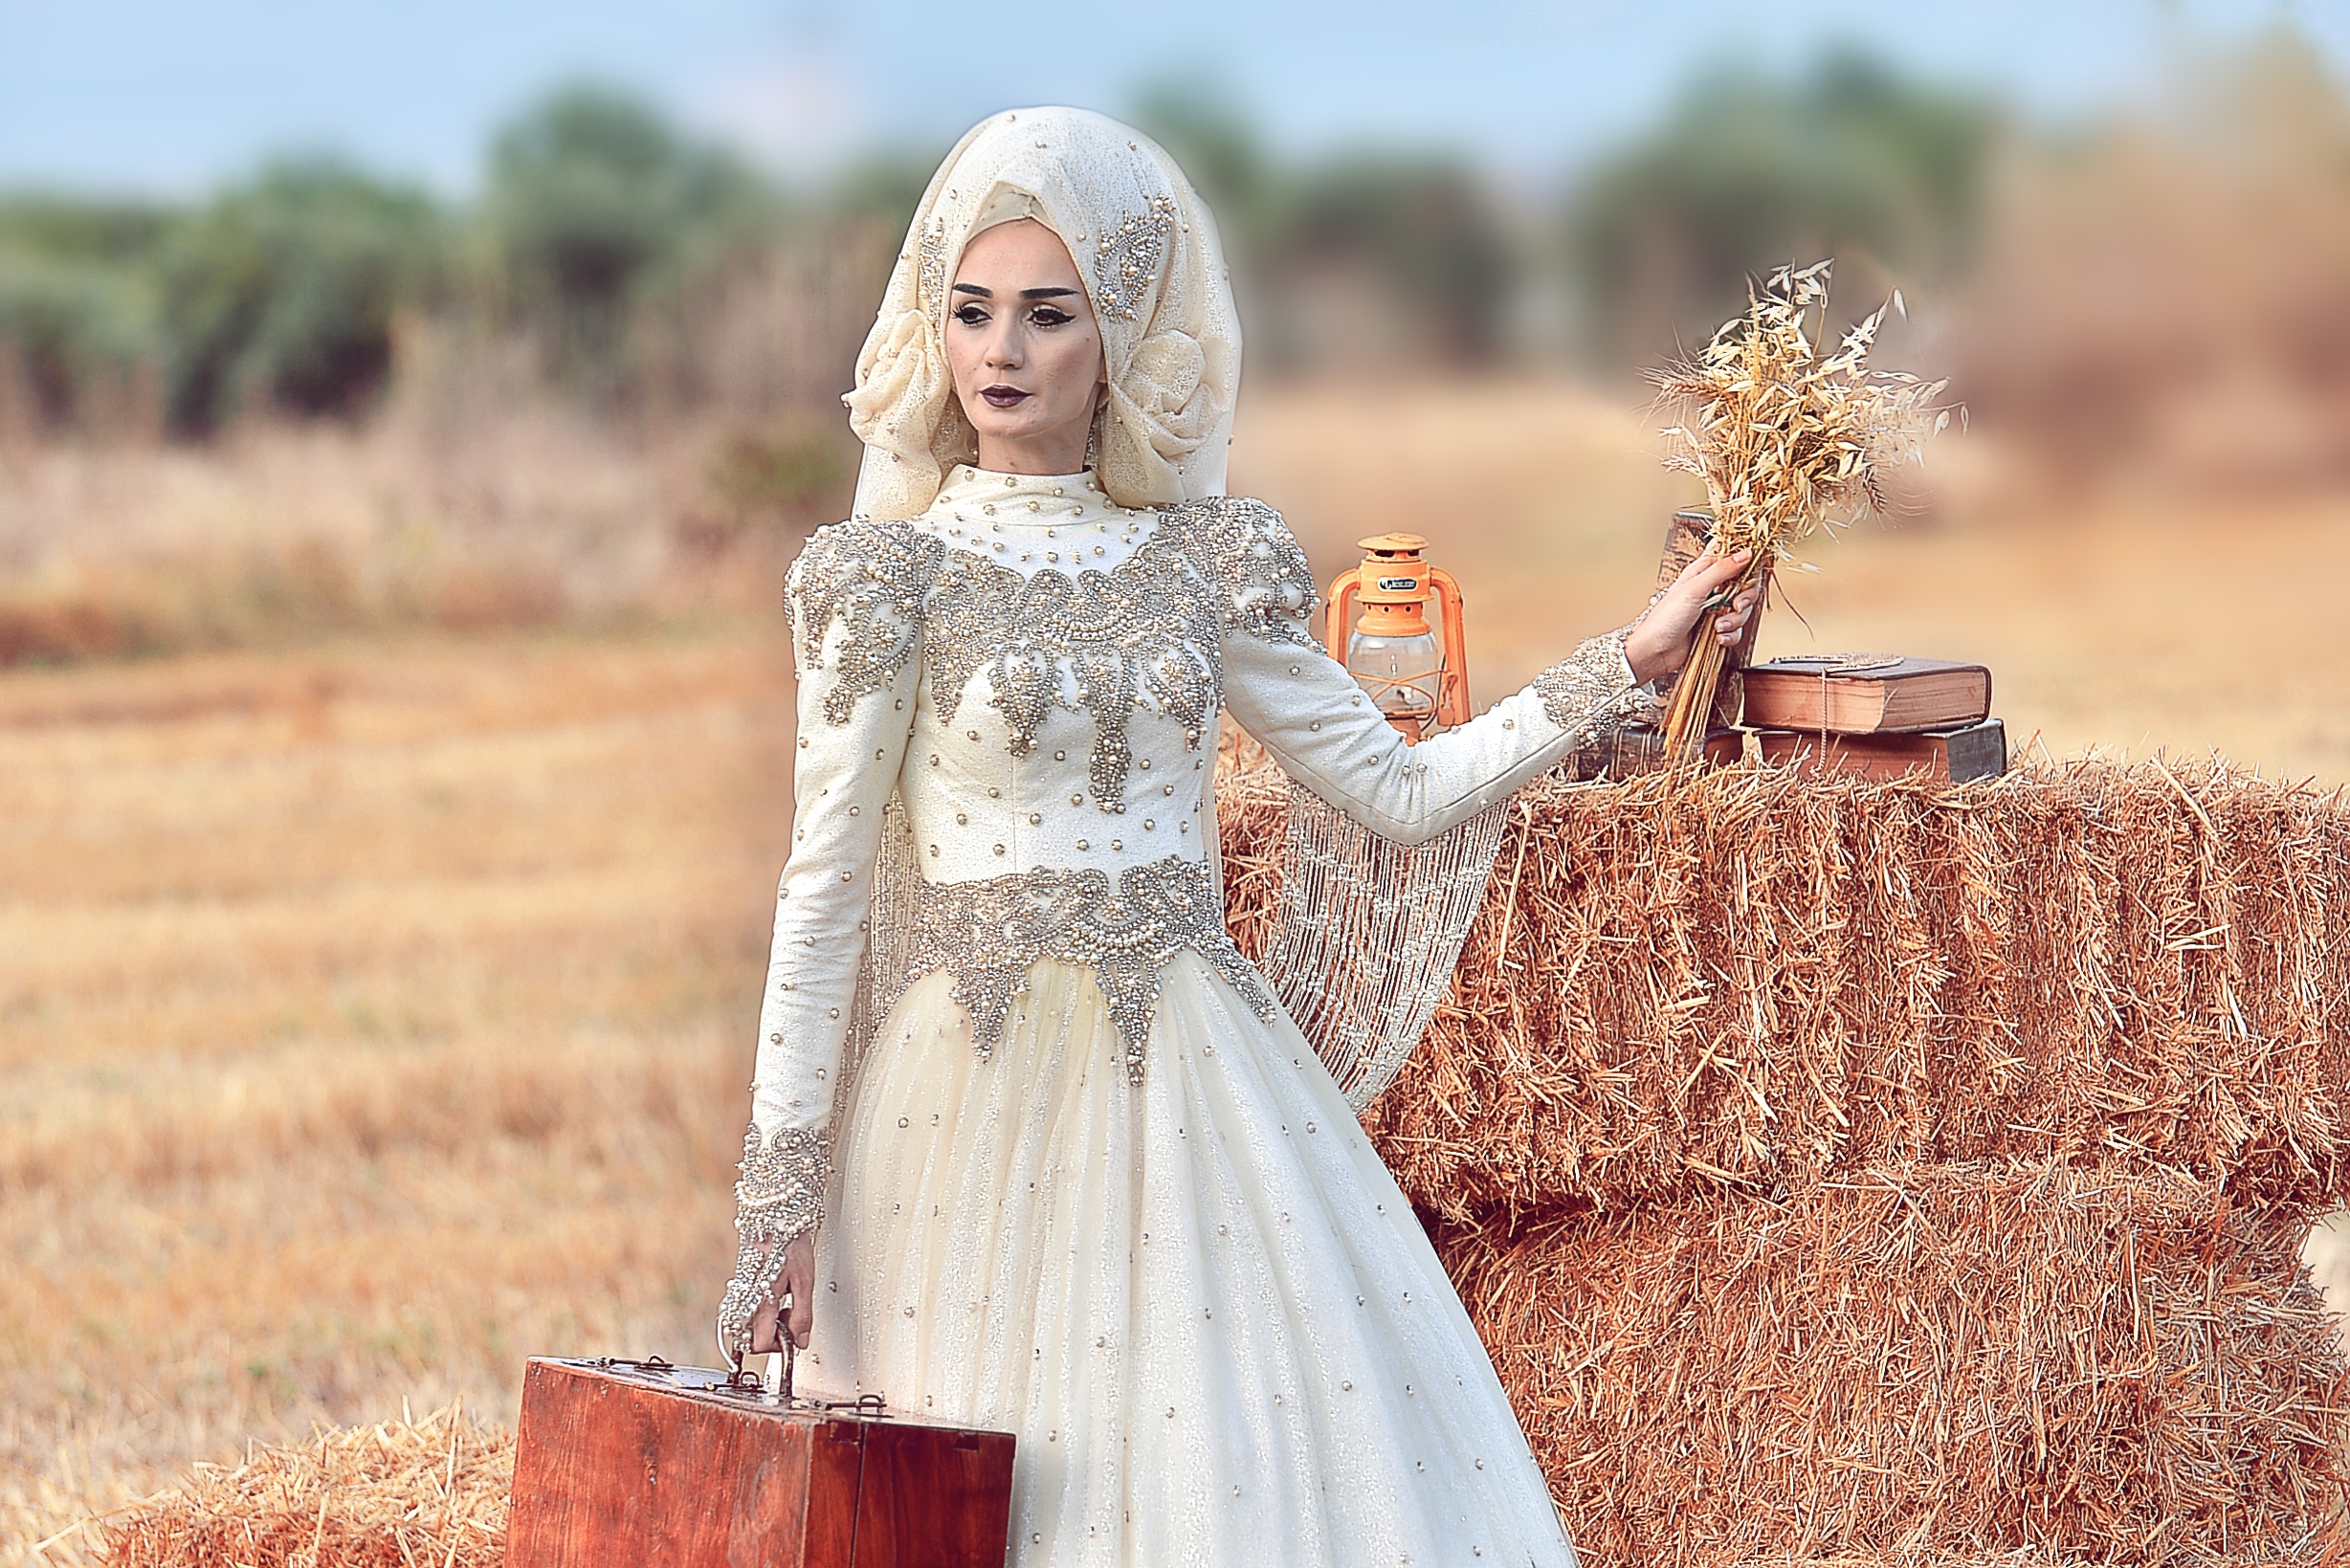
book, woman, hay, field, spring, bag, child, fashion, clothing, yellow, agriculture, wedding dress, bride, season, dress, photograph, beauty, gown, bridal, photo shoot, women s, bridal clothing